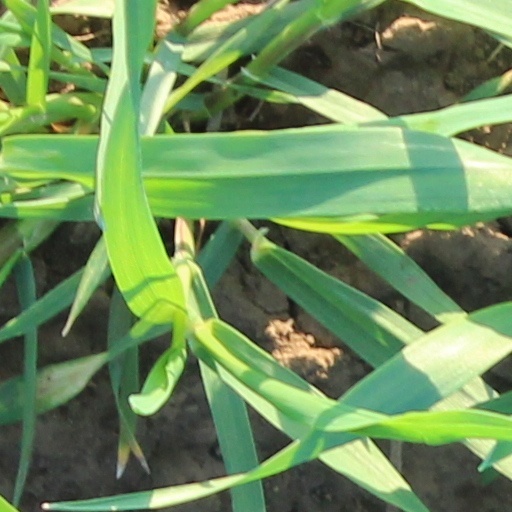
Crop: wheat